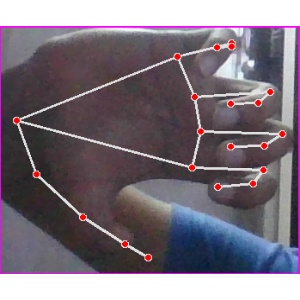
अक्षर: त